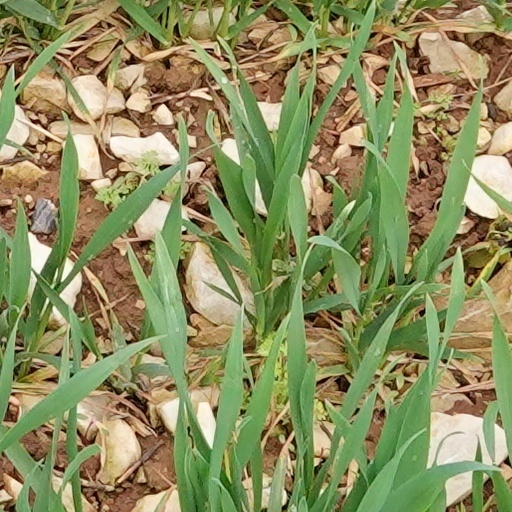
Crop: wheat